1700 Cascadia earthquake

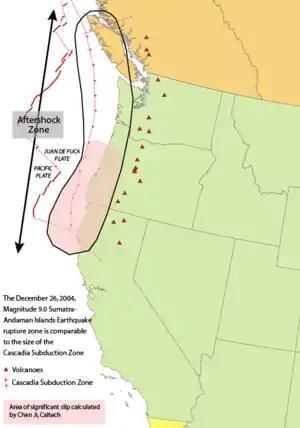
Cascadia subduction zone

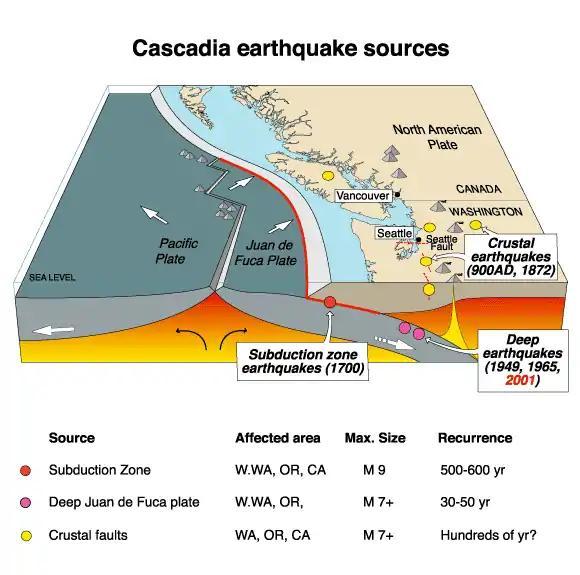
Cascadia earthquake sources

The earthquake took place at about 21:00 PT on January 26, 1700 (NS). Although there are no written records for the region from the time, the timing of the earthquake has been inferred from Japanese records of a tsunami that does not correlate with any other Pacific Rim quake. The Japanese records exist primarily in the modern-day Iwate Prefecture, in communities such as Tsugaruishi, Miyako (Kuwagasaki) and Ōtsuchi. The fact that the waves were recorded as striking Ōtsuchi and Kuwagasaki on the same day and hour helped researchers pinpoint the estimated date, time, and place of origin of the earthquake.